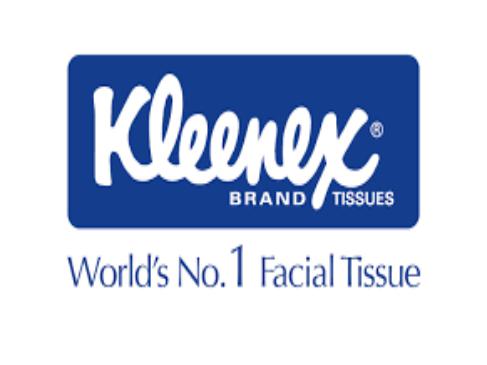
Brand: kleenex
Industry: Necessities